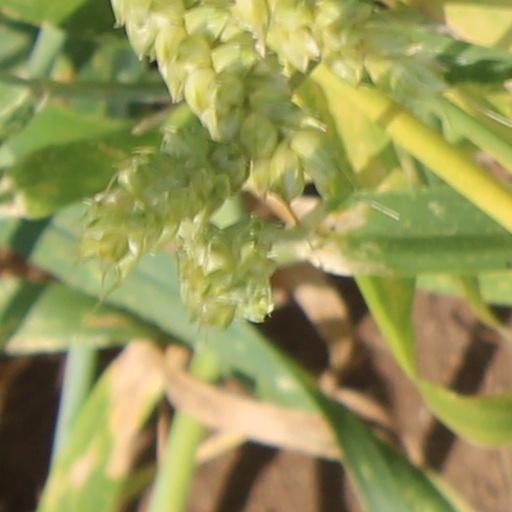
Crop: wheat